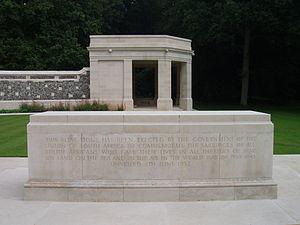
Le mémorial national sud-africain du bois Delville est un monument commémoratif de la Première Guerre mondiale situé sur le territoire de la commune de Longueval, dans le département de la Somme. Il commémore l’engagement des troupes sud-africaines pendant la Grande guerre. Un musée commémoratif retrace l’histoire de la participation de l’Afrique du Sud à la Première, à la Seconde Guerre mondiale et aux différents conflits de la guerre froide. Le cimetière militaire britannique du bois Delville est situé en face du mémorial.